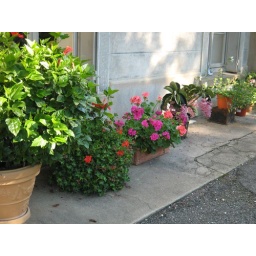
her house helper works in the flower shop and brings back some flowers...that's convenient and very nice!